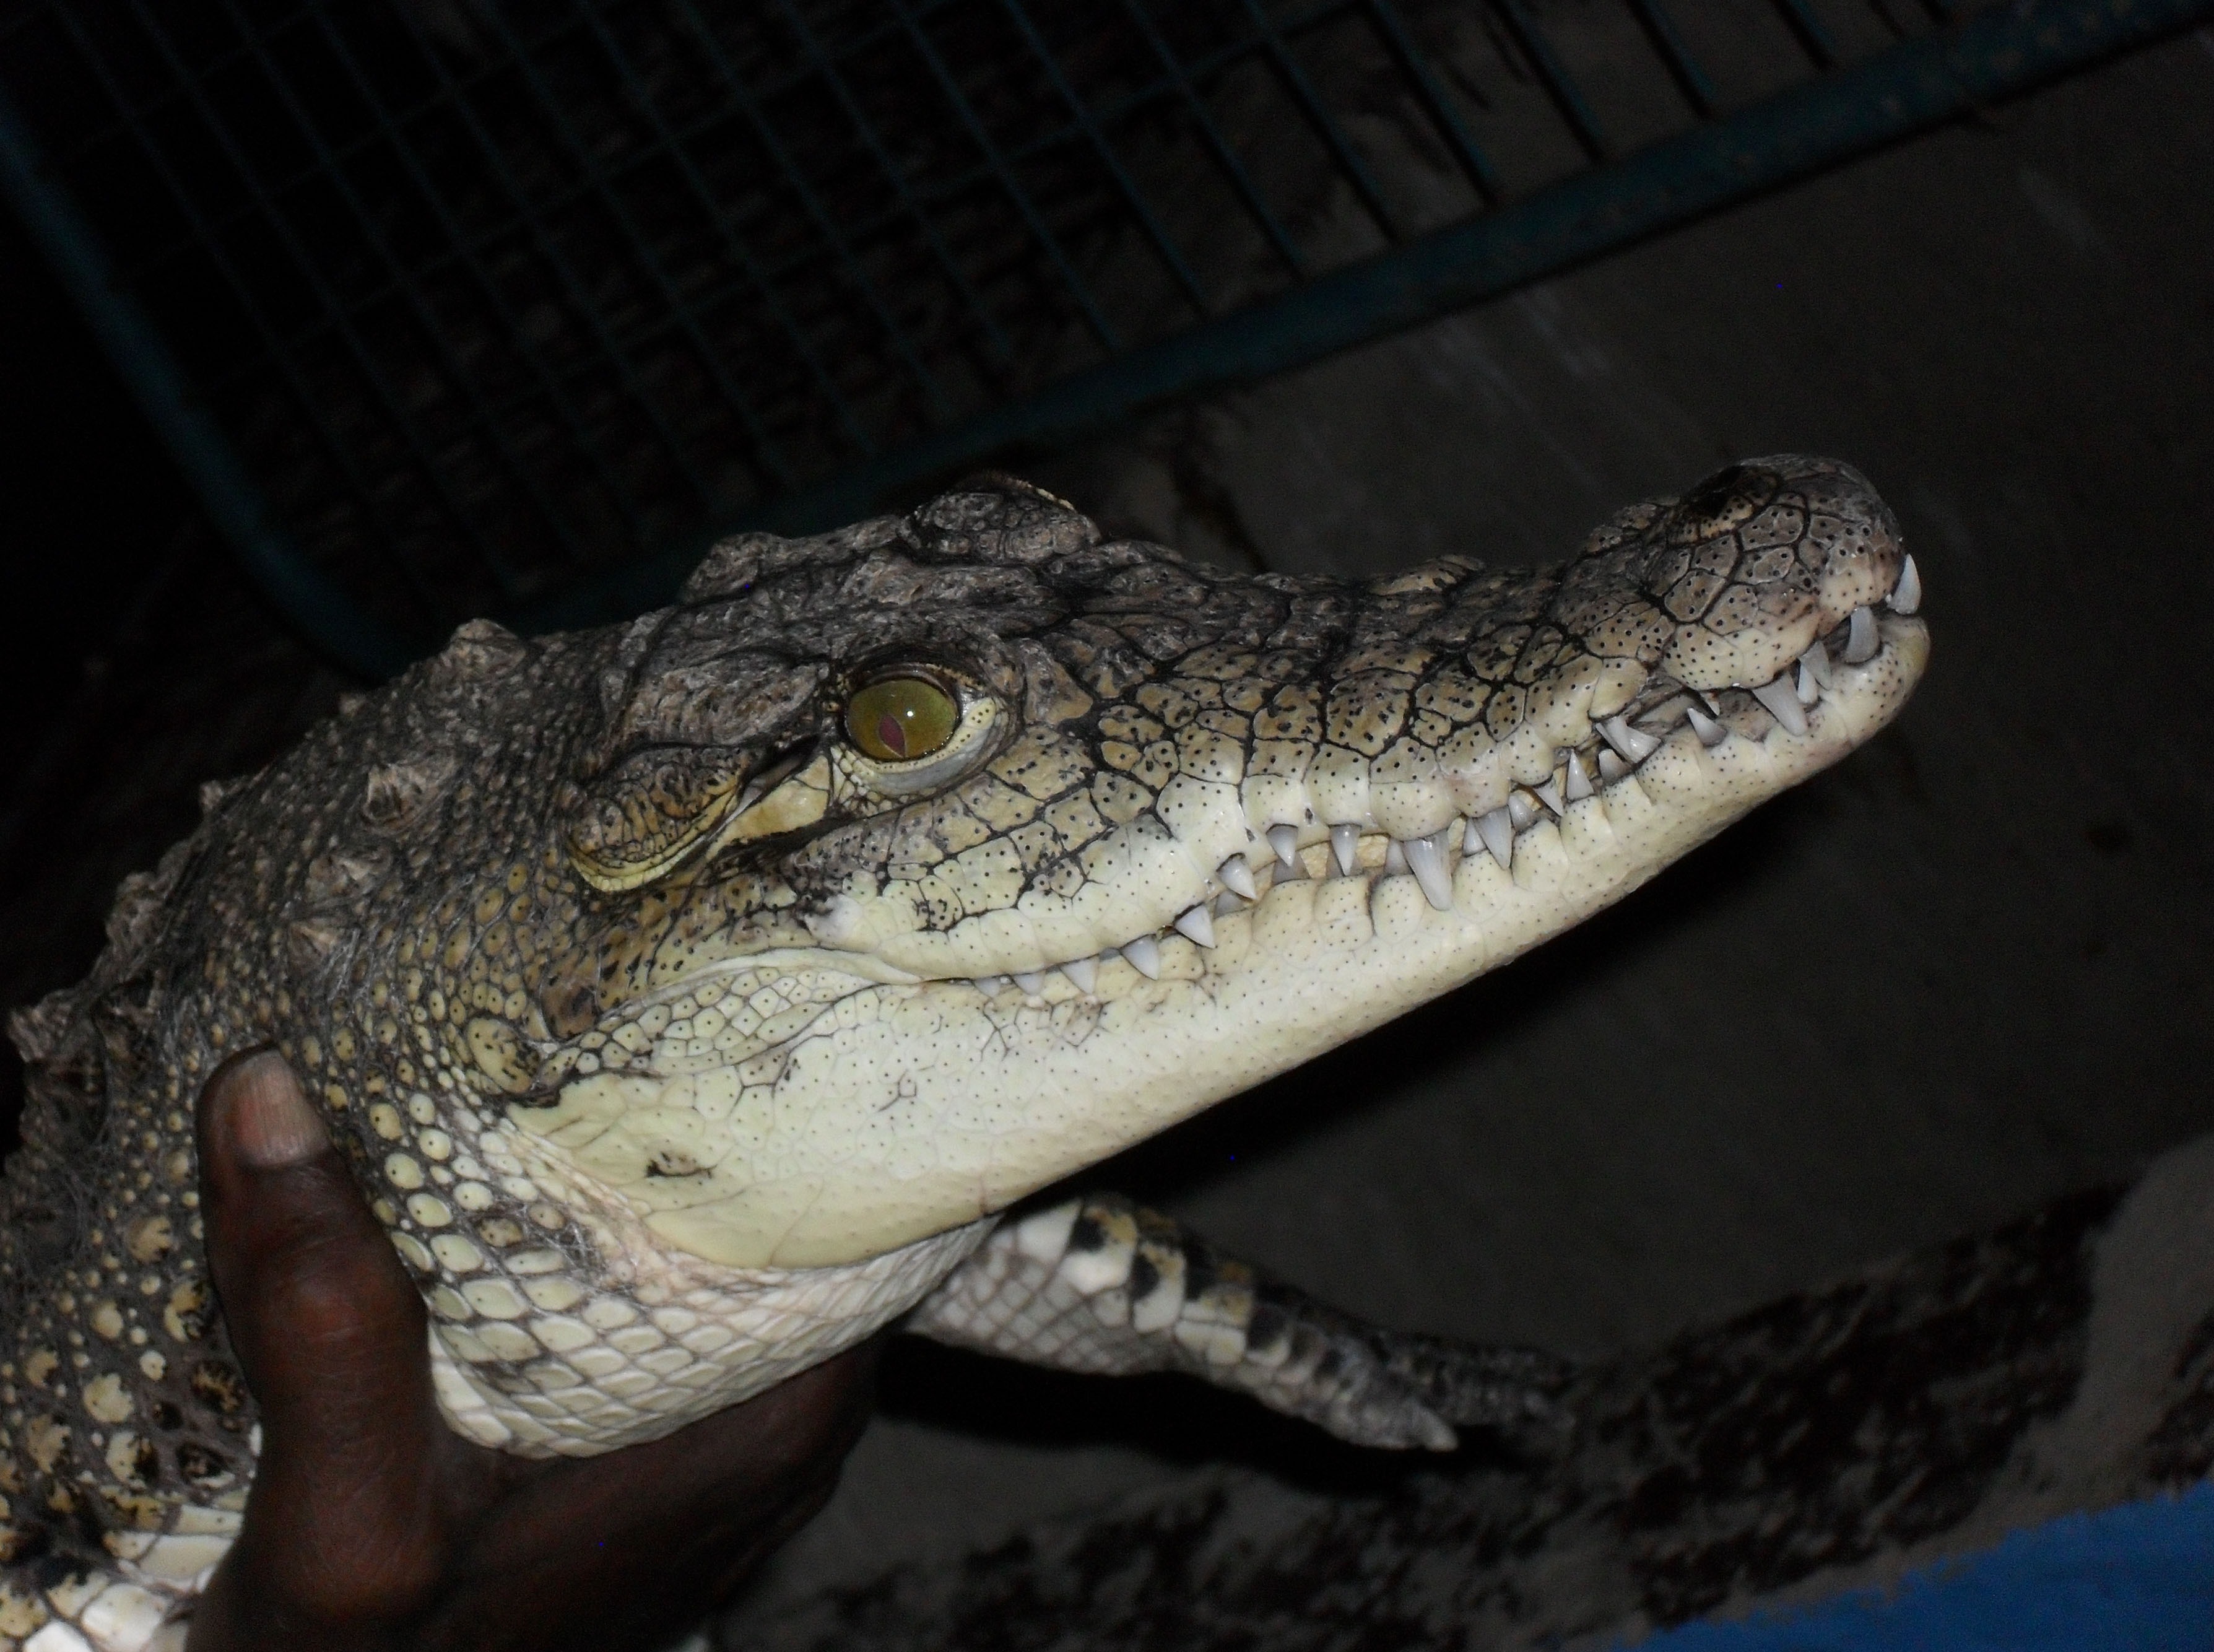
reptile, fauna, crocodile, alligator, egypt, vertebrate, crocodilia, american alligator, nile crocodile, nubian village